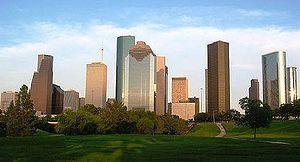
Le Texas /tɛɡzɑ/ ou /tɛksas/ est un État du Sud des États-Unis, le deuxième plus vaste du pays après l'Alaska et le deuxième plus peuplé derrière la Californie. Selon le décompte officiel du Bureau du recensement des États-Unis, le Texas aurait 25 145 561 habitants. Sa capitale est Austin alors que Houston est sa plus grande ville et Dallas-Fort Worth son agglomération la plus peuplée. Les Texans sont à près de 80 % des citadins et presque la moitié d'entre eux vivent dans deux agglomérations : Dallas-Fort Worth ou Houston. Quatre aires urbaines du Texas comptent plus d'un million d'habitants : Houston, Dallas-Fort Worth, San Antonio et Austin.
Houston /ˈhjus.tən/ est une ville de l'État du Texas dans le Sud des États-Unis. Avec une population de 2 303 482 habitants dans la municipalité et 6 313 158 dans l'agglomération, c'est la plus grande ville du Sud des États-Unis et, après Dallas, la deuxième aire urbaine de la région. Ses habitants s'appellent les Houstoniens. La ville s'étale sur trois comtés dont le principal est le comté de Harris. C'est la quatrième ville des États-Unis après New York, Los Angeles et Chicago.
En 2011, l'économie du Texas représente 8 % du PIB des États-Unis ce qui en fait la seconde du pays. Le Texas est aussi le premier exportateur et le premier État dans le classement des 1 000 plus grandes entreprises américaines. Cette puissance économique repose avant tout sur l'exploitation du pétrole et du gaz naturel mais aussi sur l'industrie de pointe avec la production de composants électroniques et l'aérospatial.